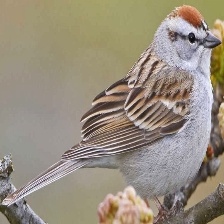
Species: CHIPPING SPARROW
Scientific name: SPIZELLA PASSERINA